Chatterley Whitfield

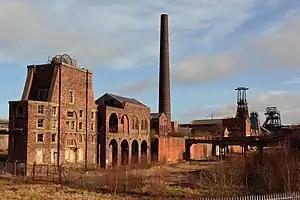
Chatterley Whitfield Colliery

15 Hand-fired. Lancashire boilers, permissible working pressure = 100 lbs.